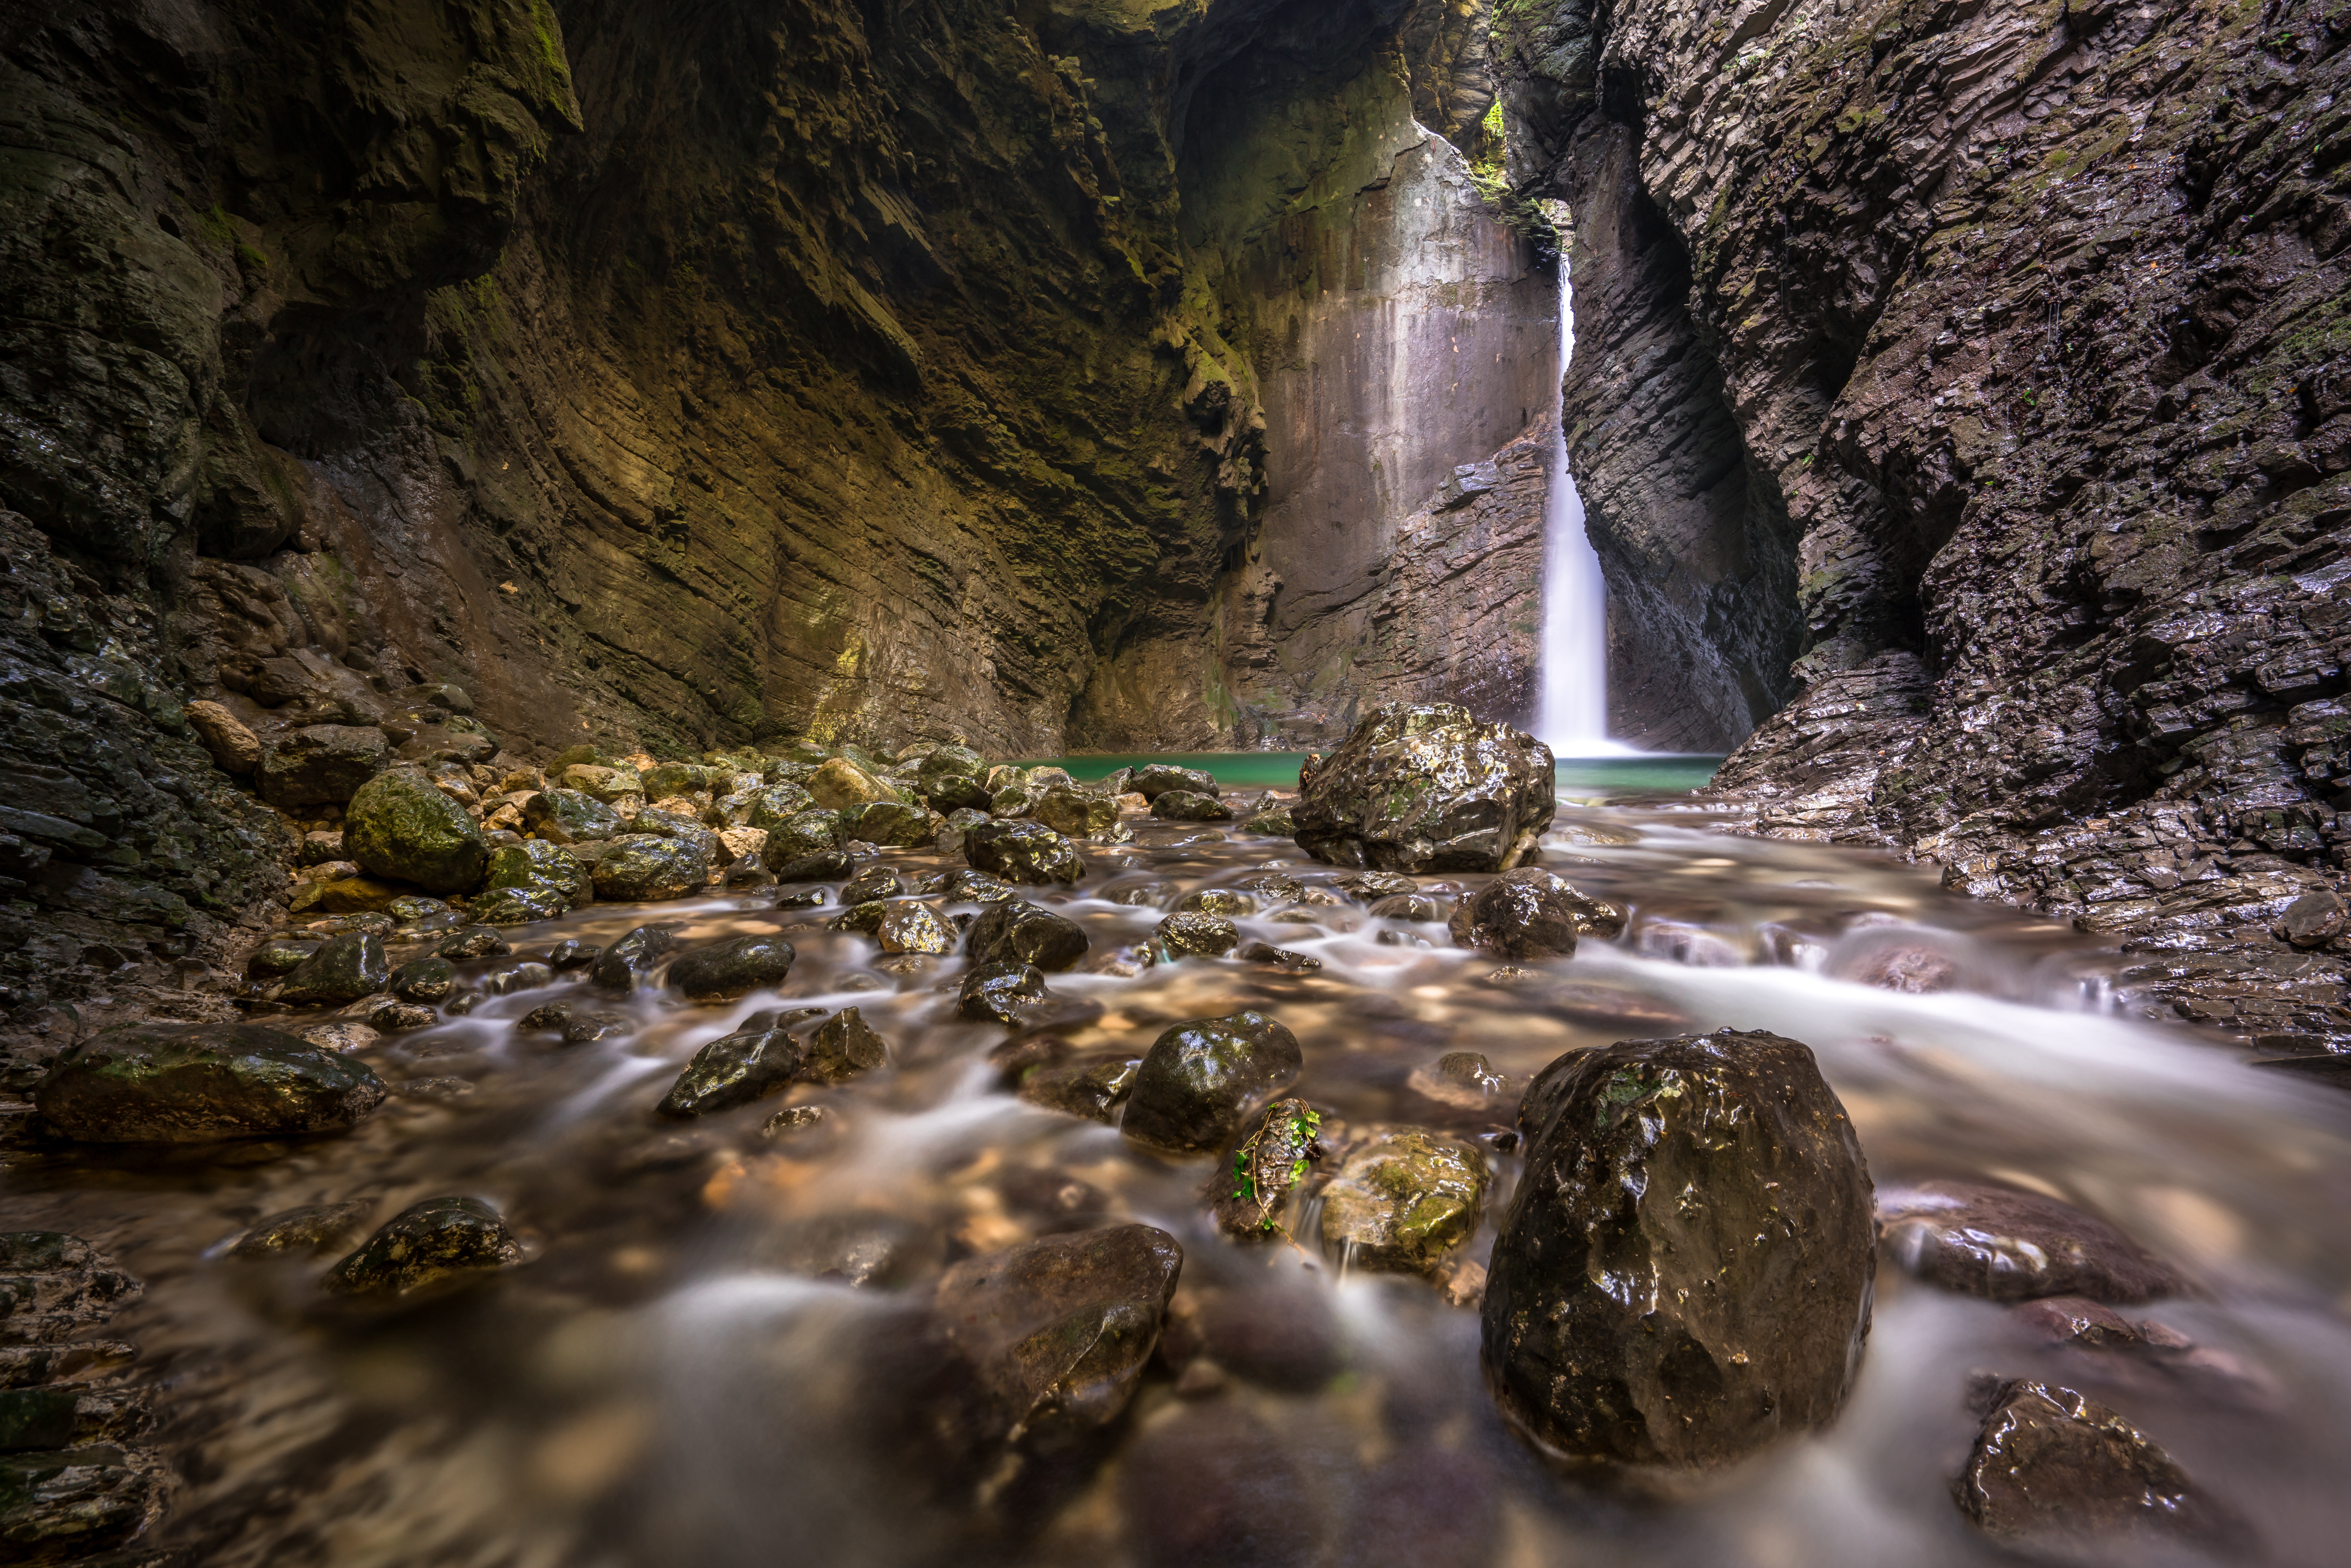
water, nature, outdoor, rock, waterfall, hiking, adventure, river, summer, travel, formation, europe, stream, reflection, natural, autumn, explorer, rapid, freedom, body of water, sony, water feature, slovenia, landform, sony a7rii